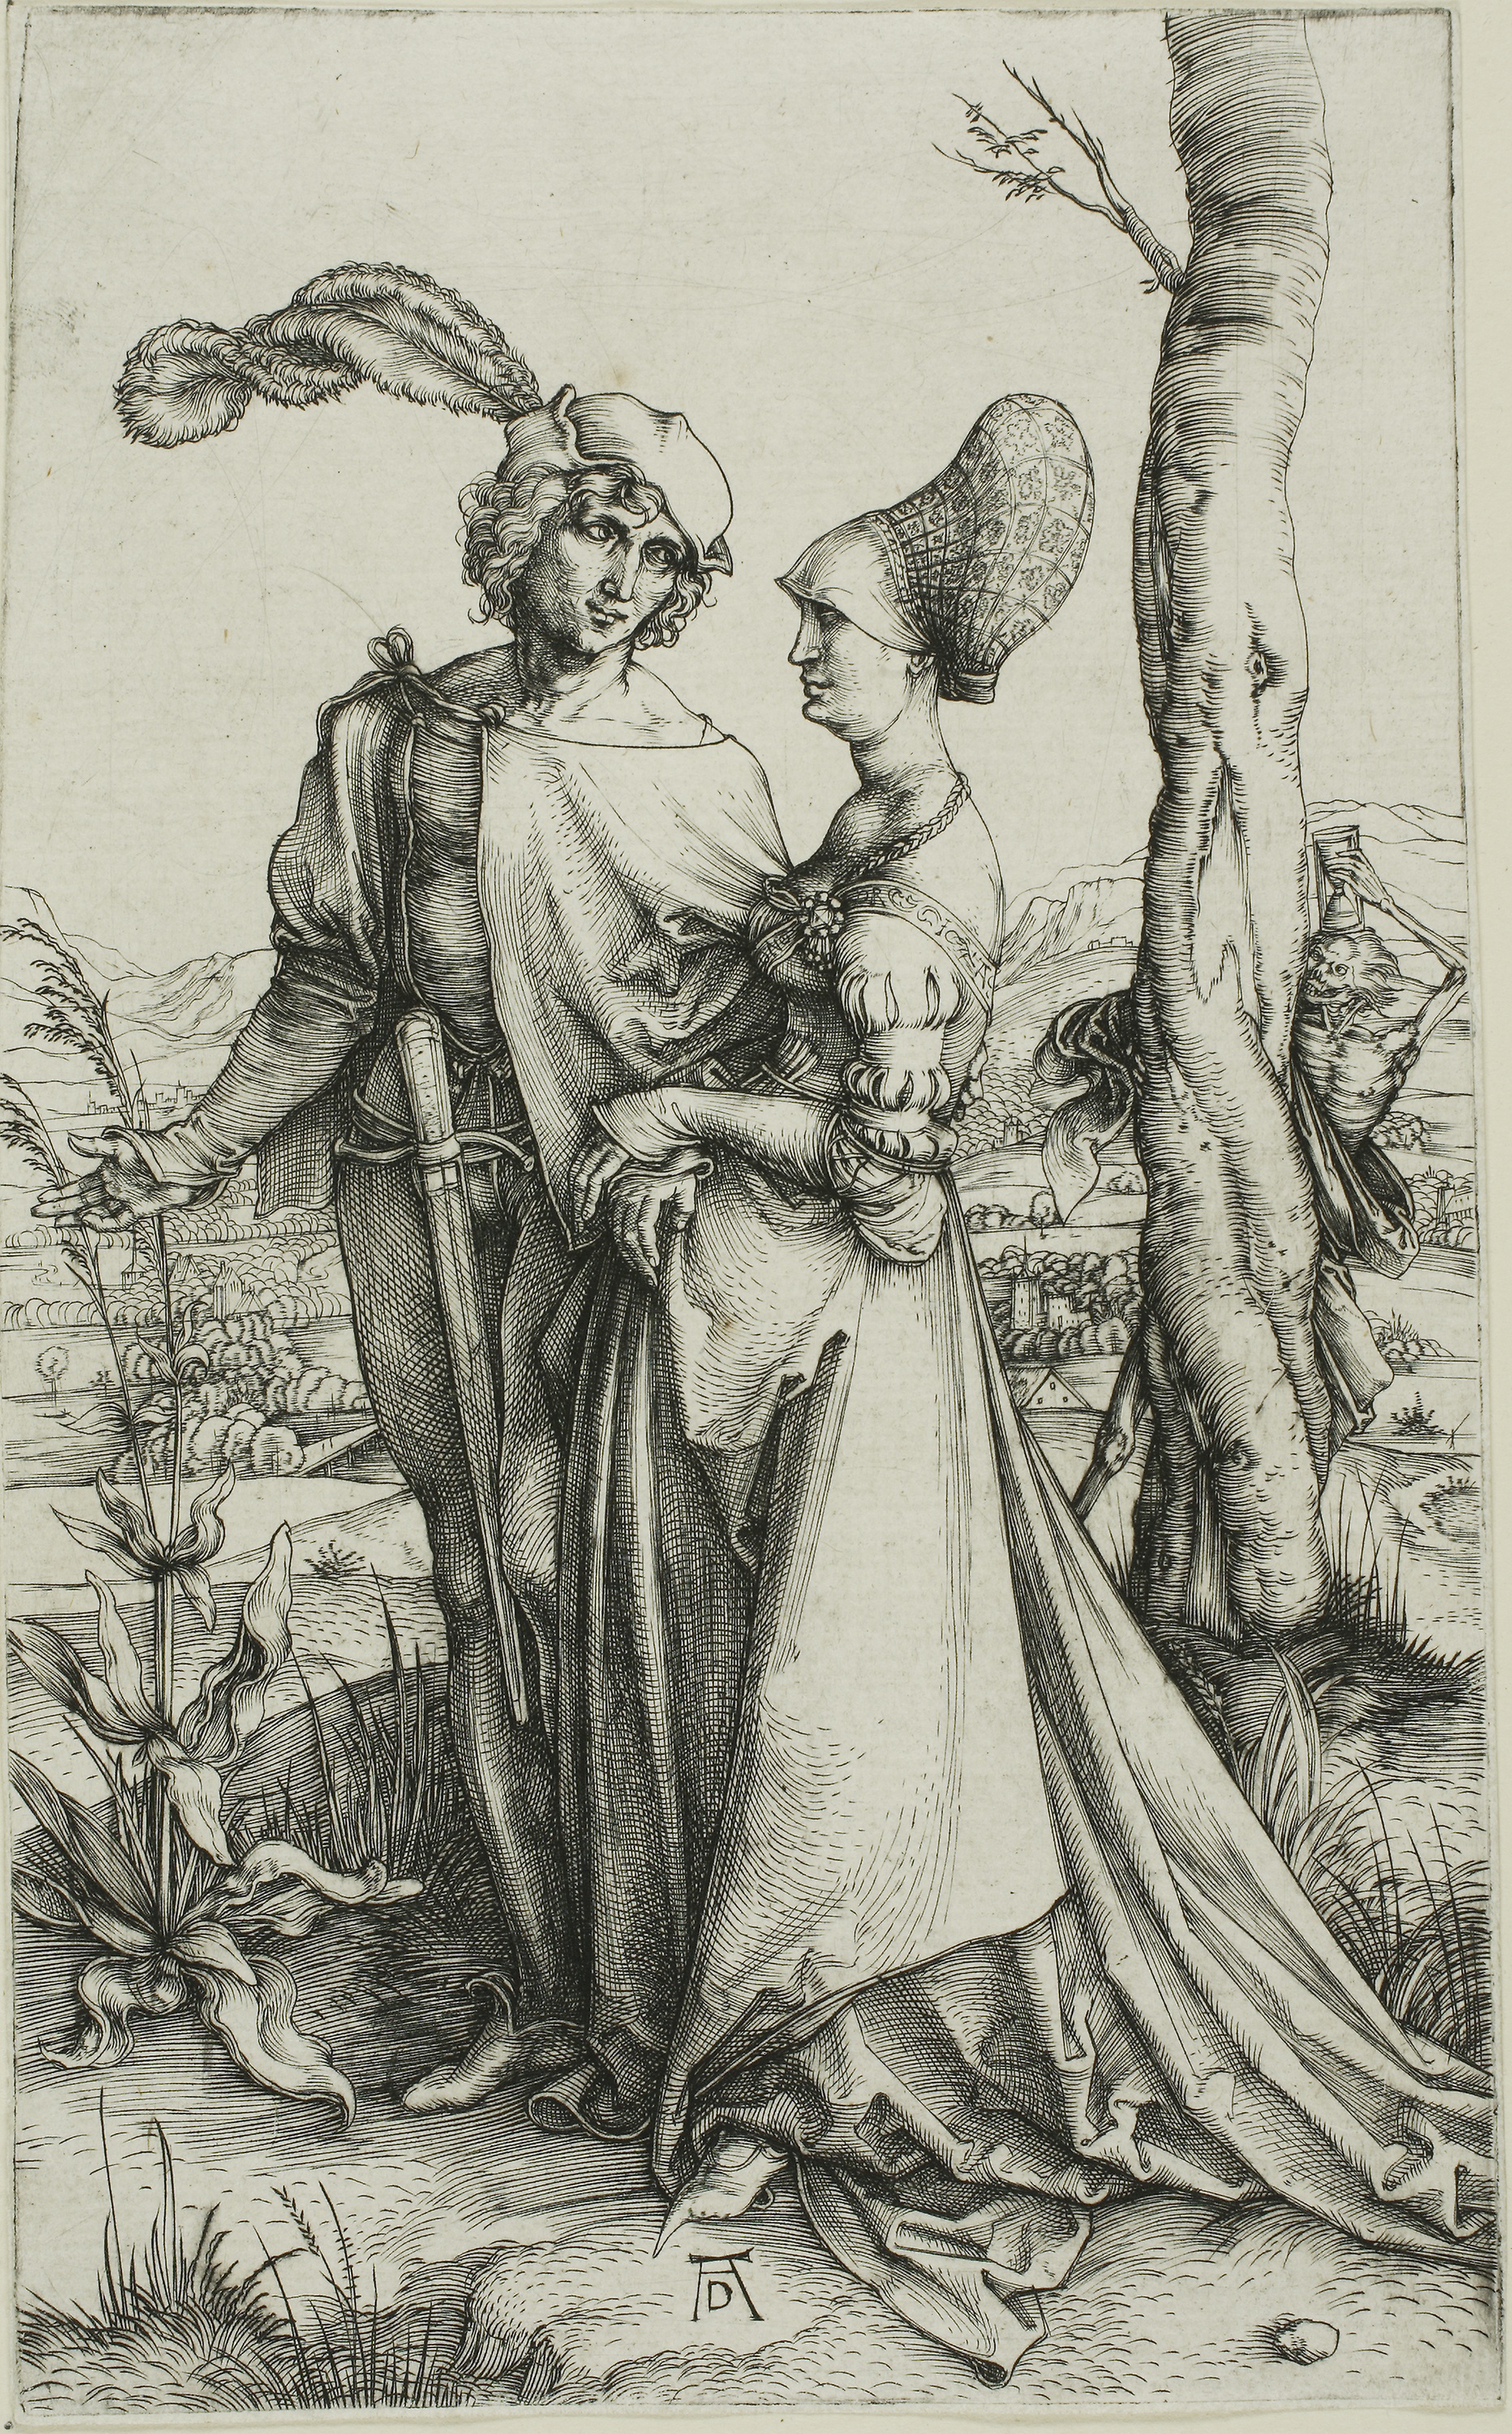
art, black and white, history, mythology, illustration, tree, drawing, fictional character, costume design, monochrome, artwork, visual arts